James McKie (publisher)

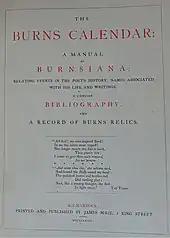
McKie's Burns Calendar, Bibliography and List of Relics.

Only 612 copies of the Poems, Chiefly in the Scottish Dialect were printed by John Wilson in 1786 and M'Kie saw that most collectors of Robert Burns's works would be unable to acquire a copy and to satisfy this demand and satisfy his own interests as an admirer of Burns he produced the first facsimile edition for collectors in 1867 in a print run of 600 copies. These facsimiles were in original style boards, signed by James McKie. A large paper issue of 28 cm was also printed in a limited edition of 50, also signed by James McKie. This publication was widely praised and highly regarded, and all the copies were sold by subscription prior to being printed.